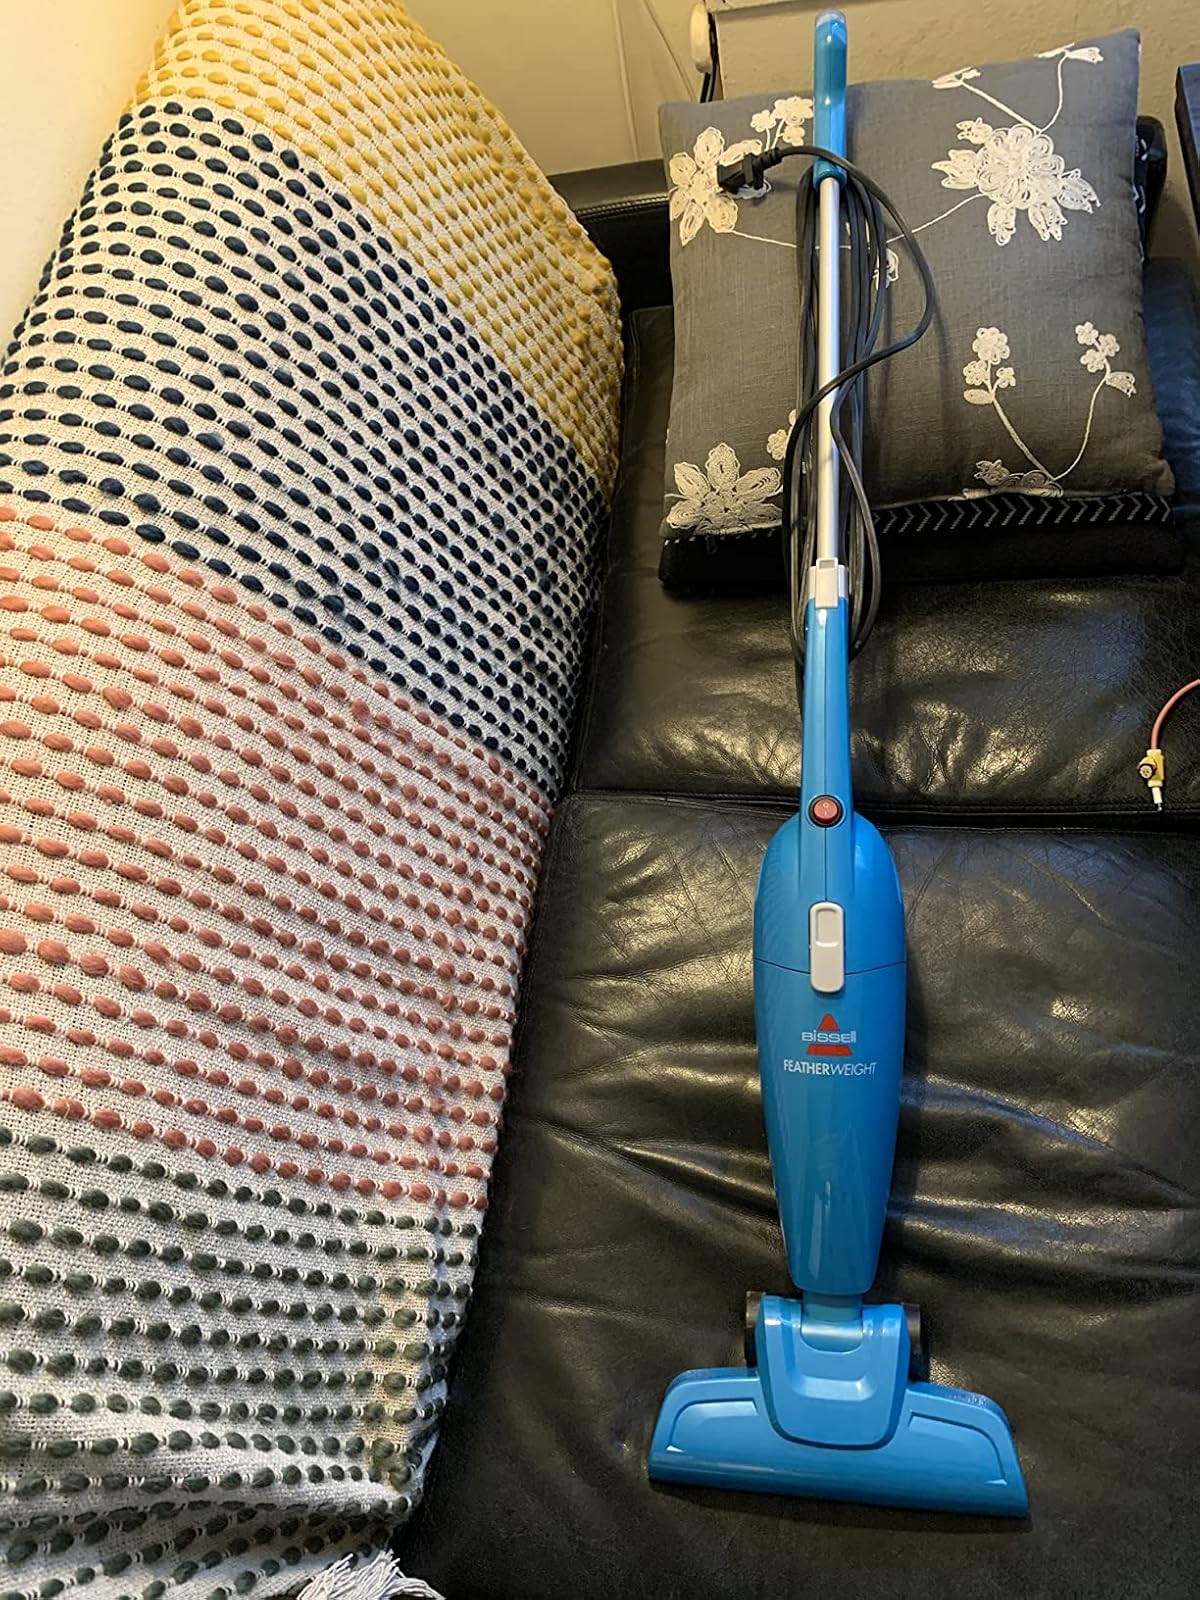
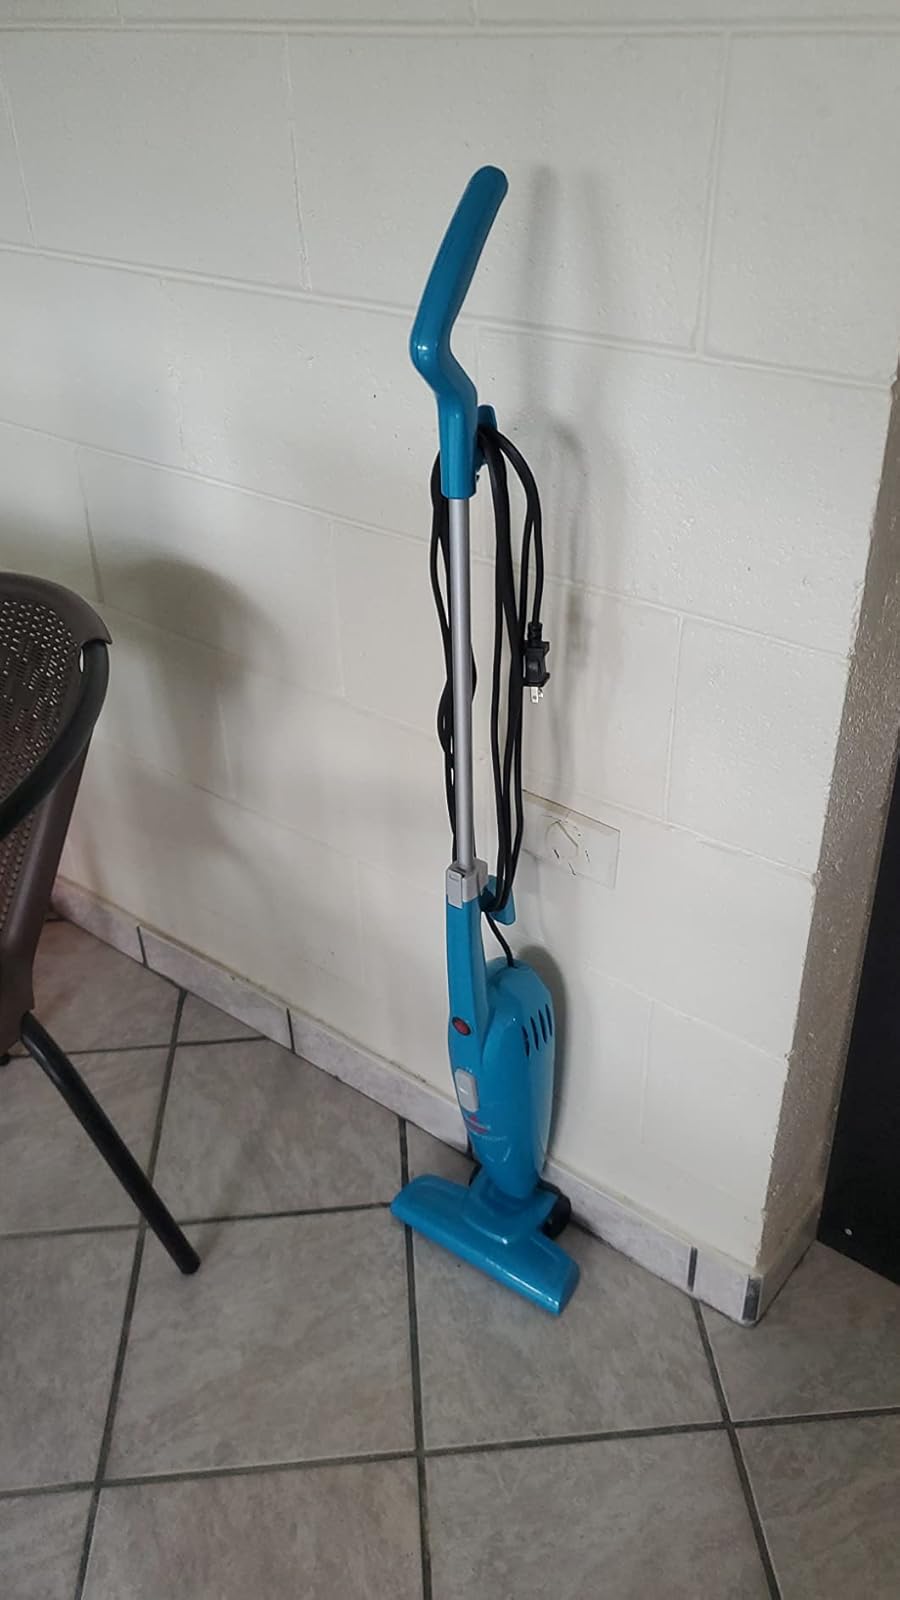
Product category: items_vacuum
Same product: yes